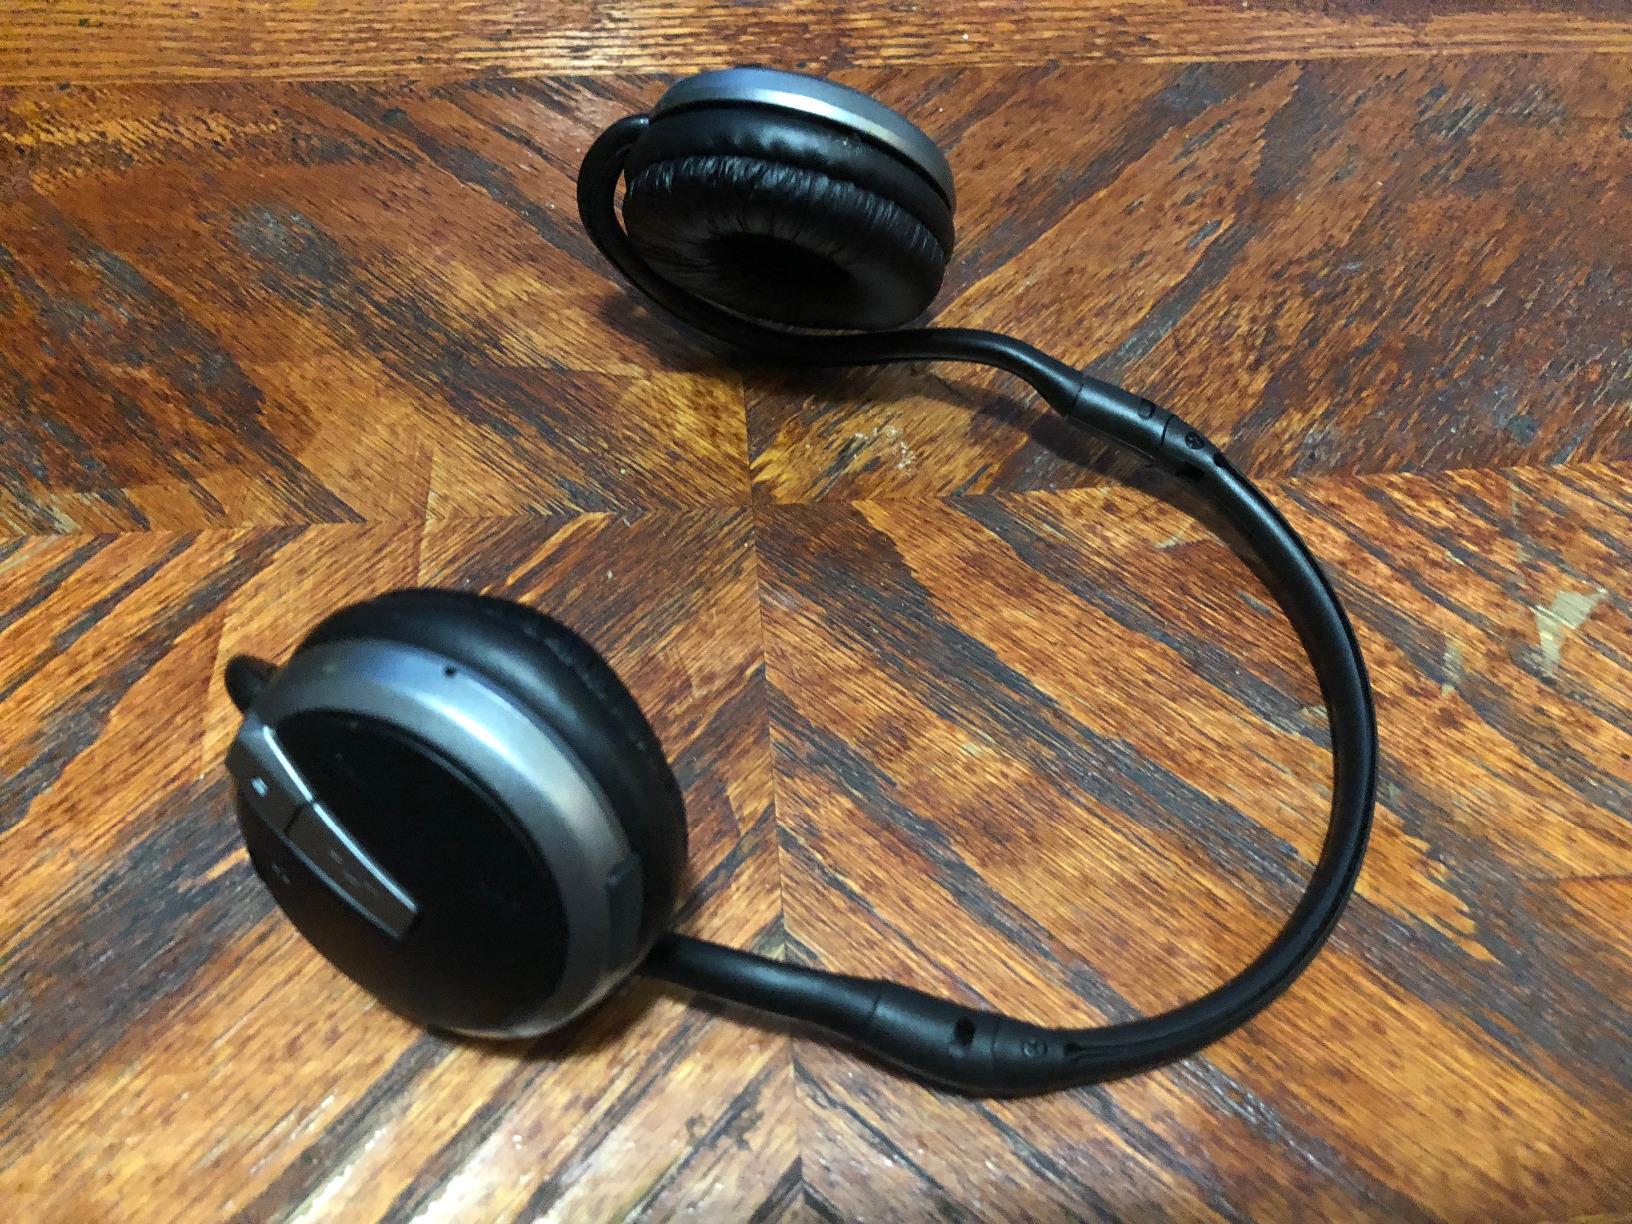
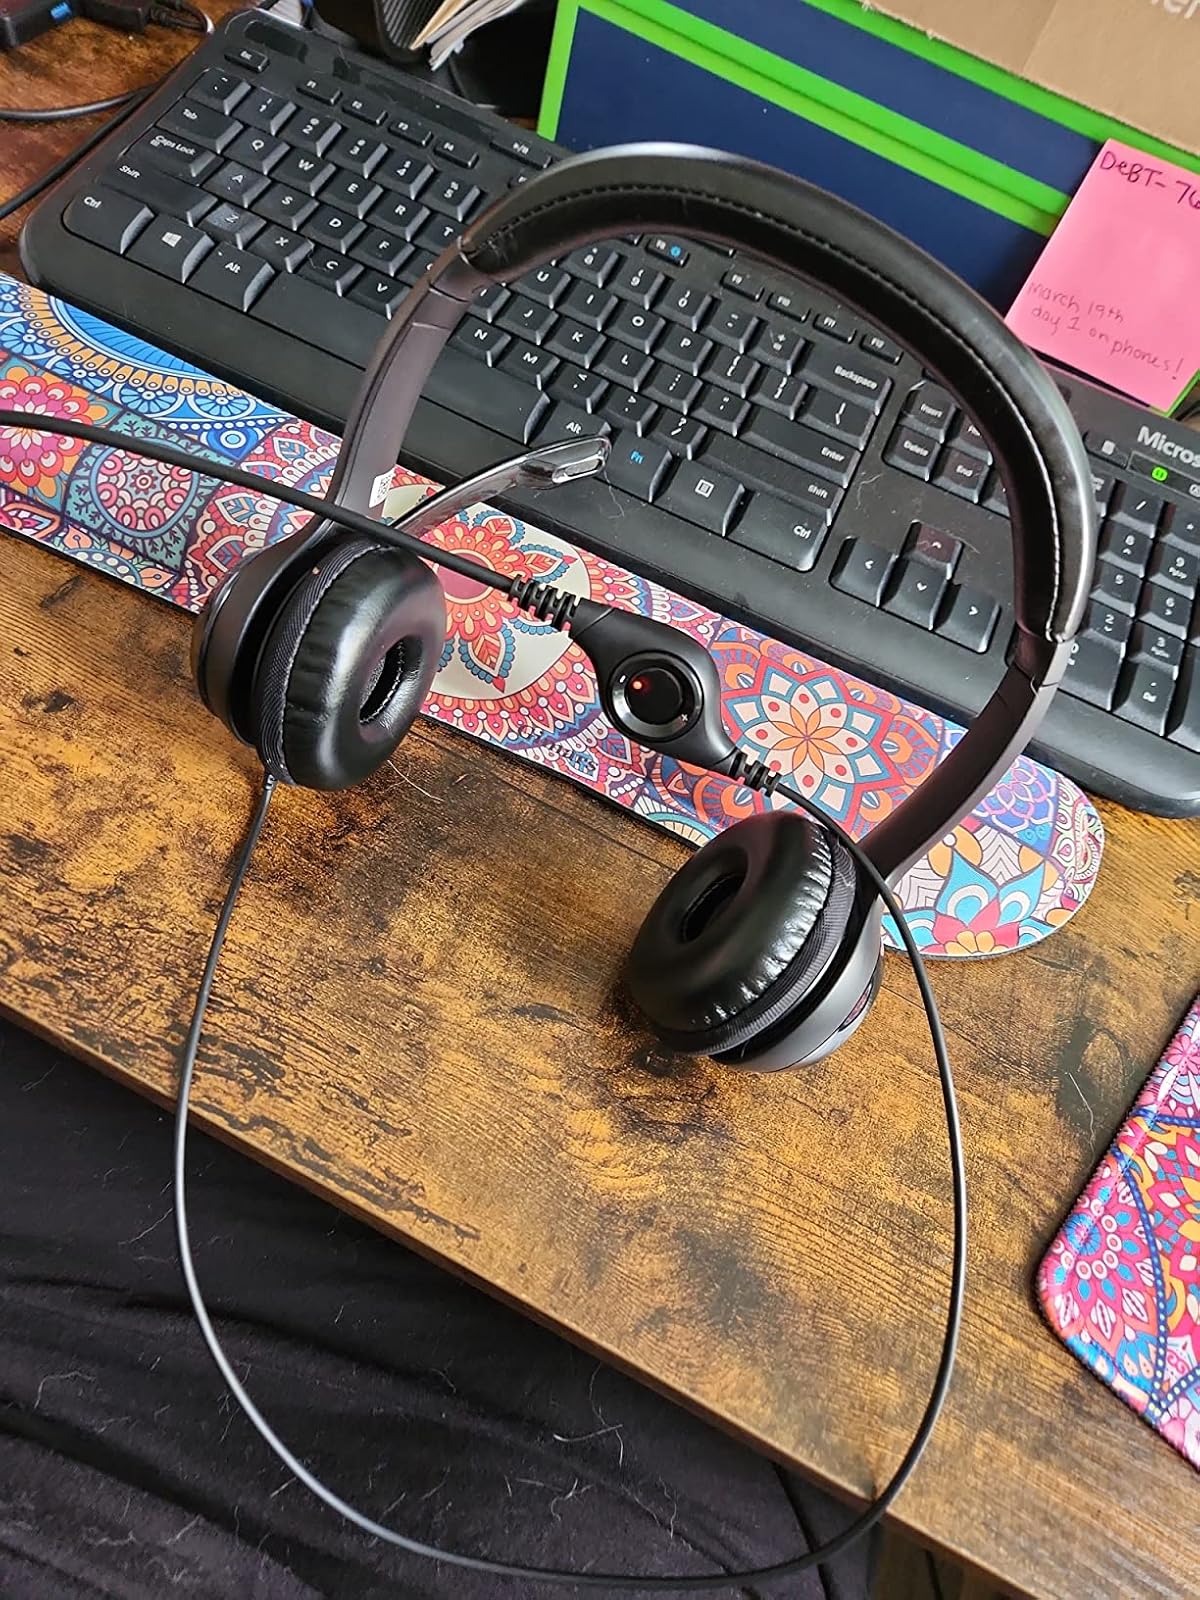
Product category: headphones
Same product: no